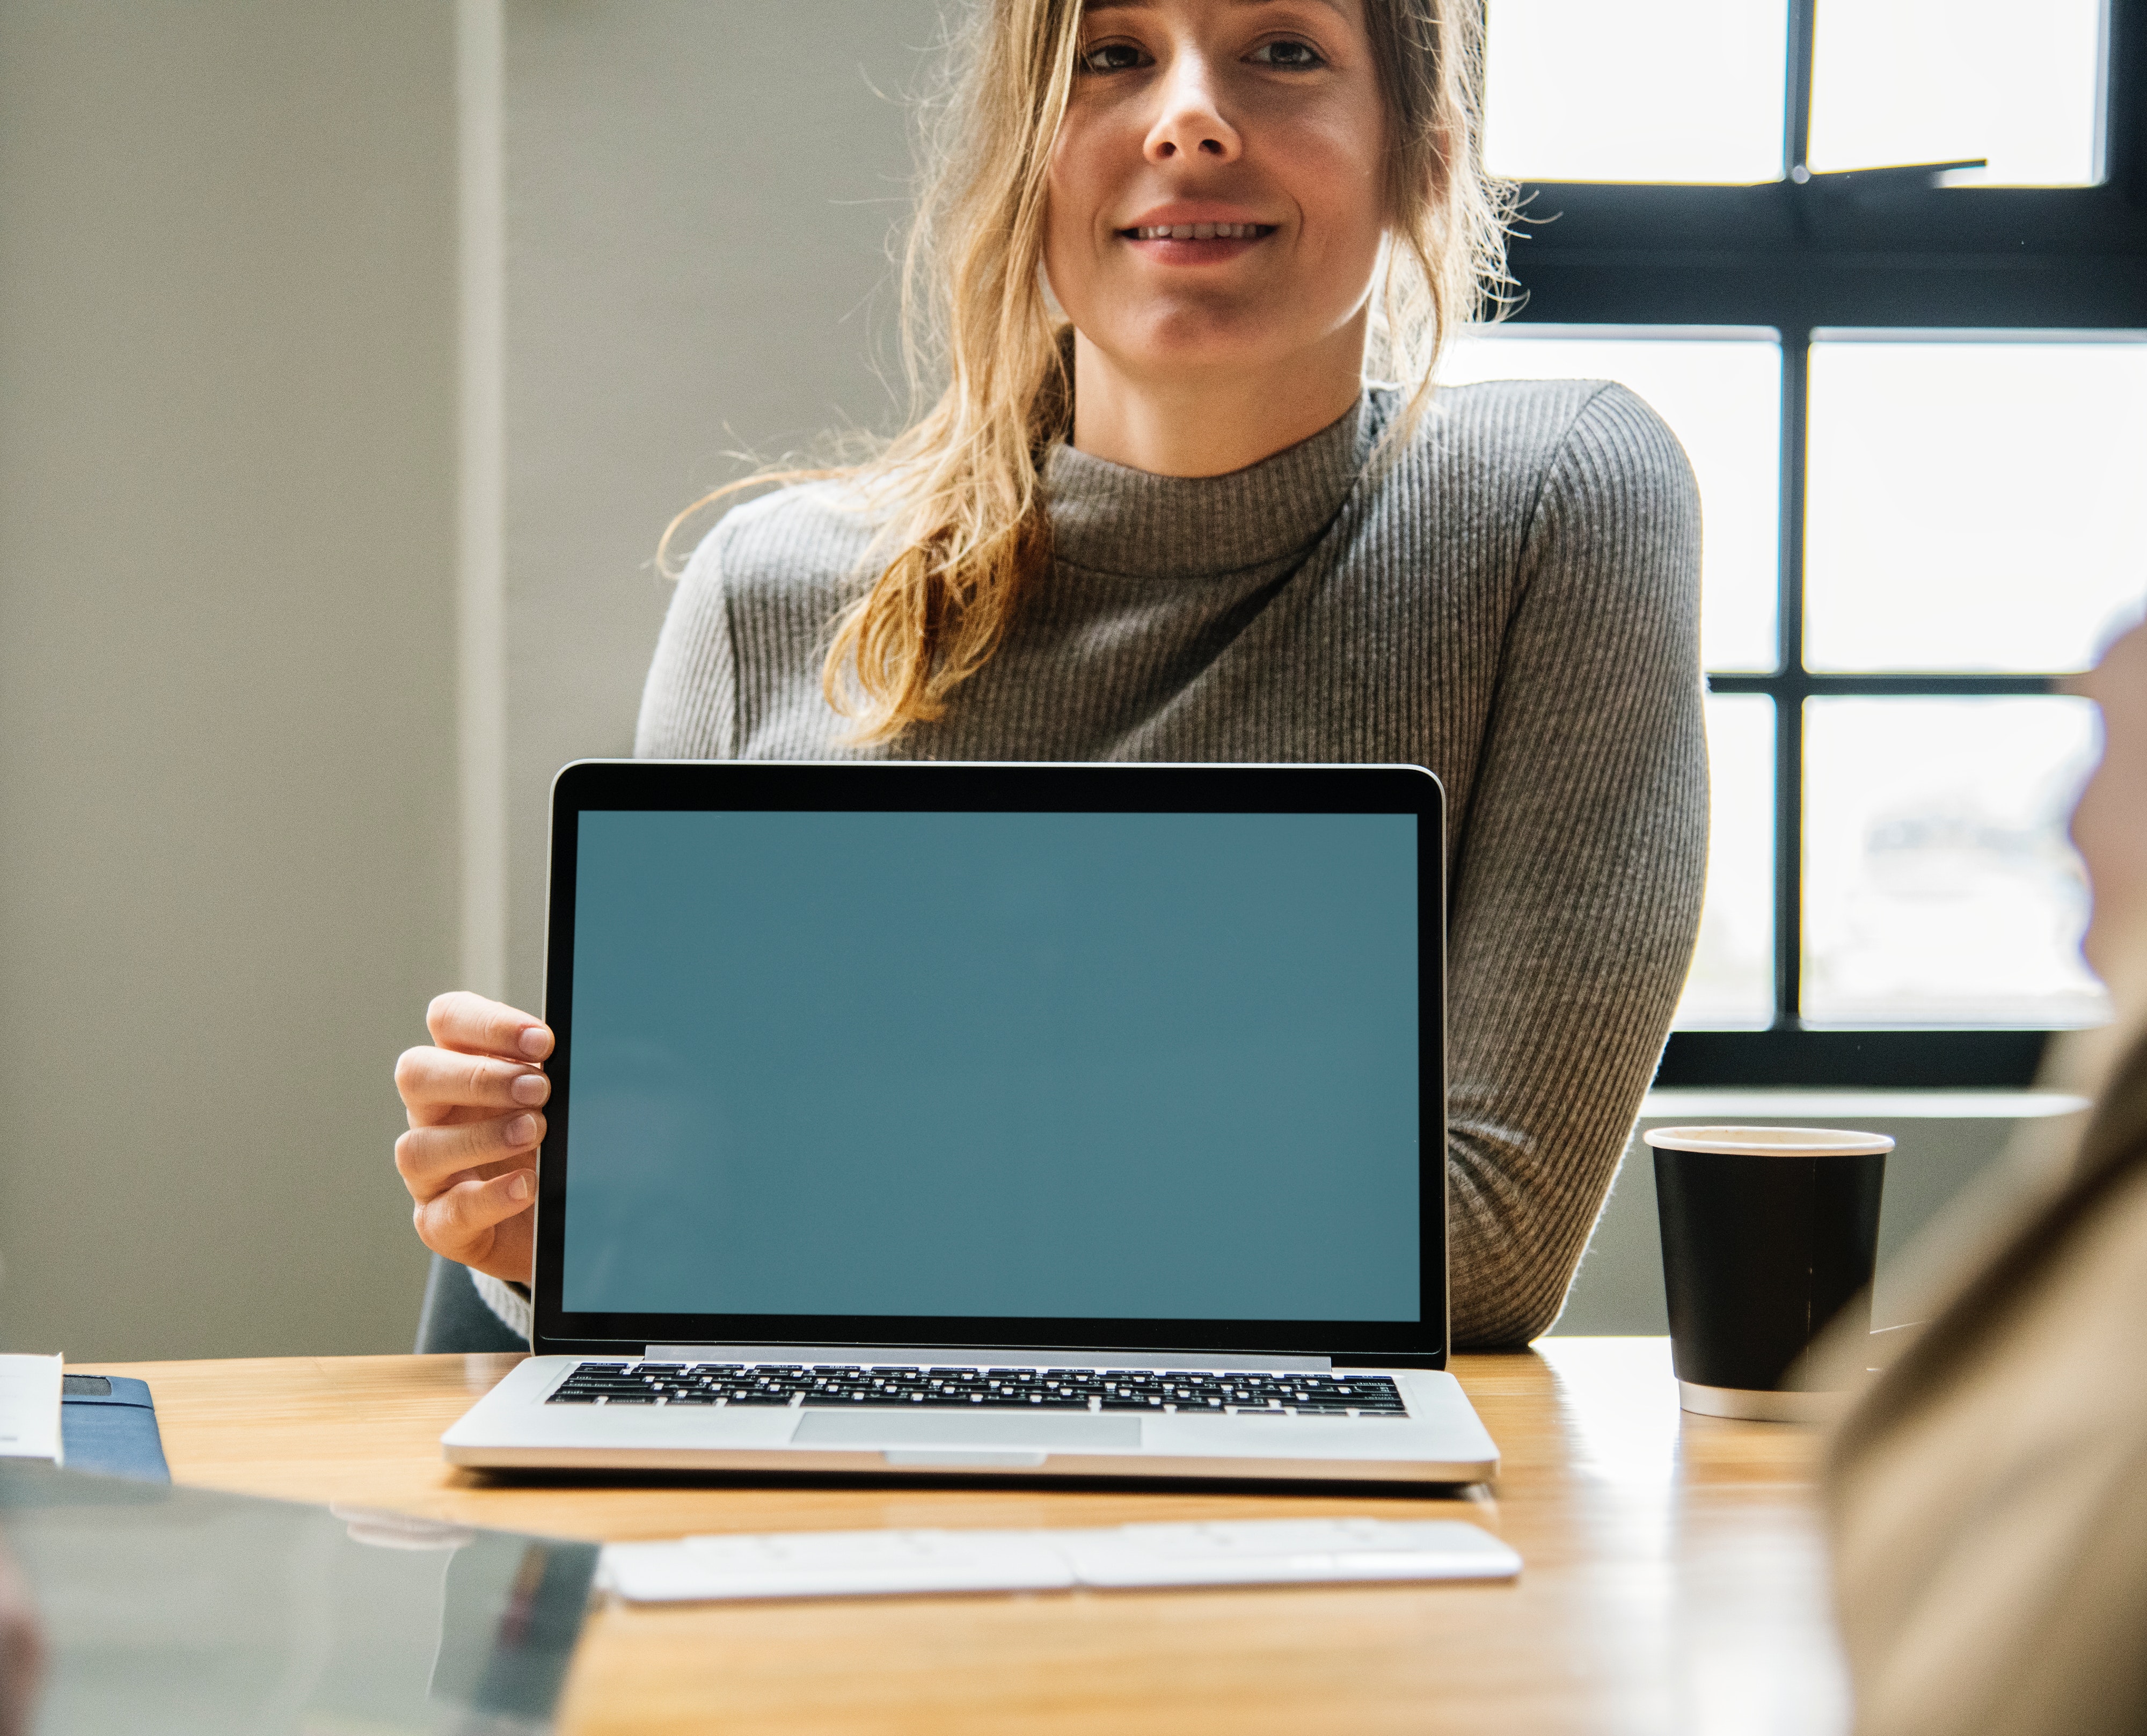
laptop, job, technology, computer, electronic device, personal computer, display device, white collar worker, business, employment, learning